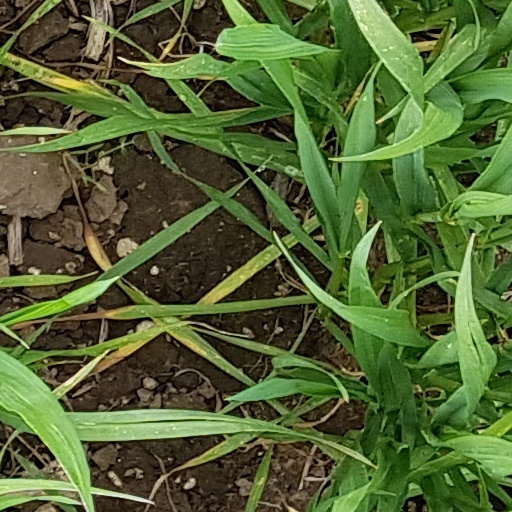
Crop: wheat